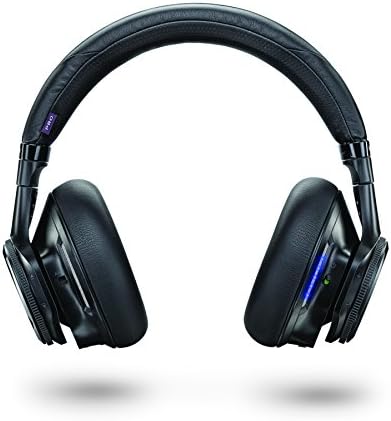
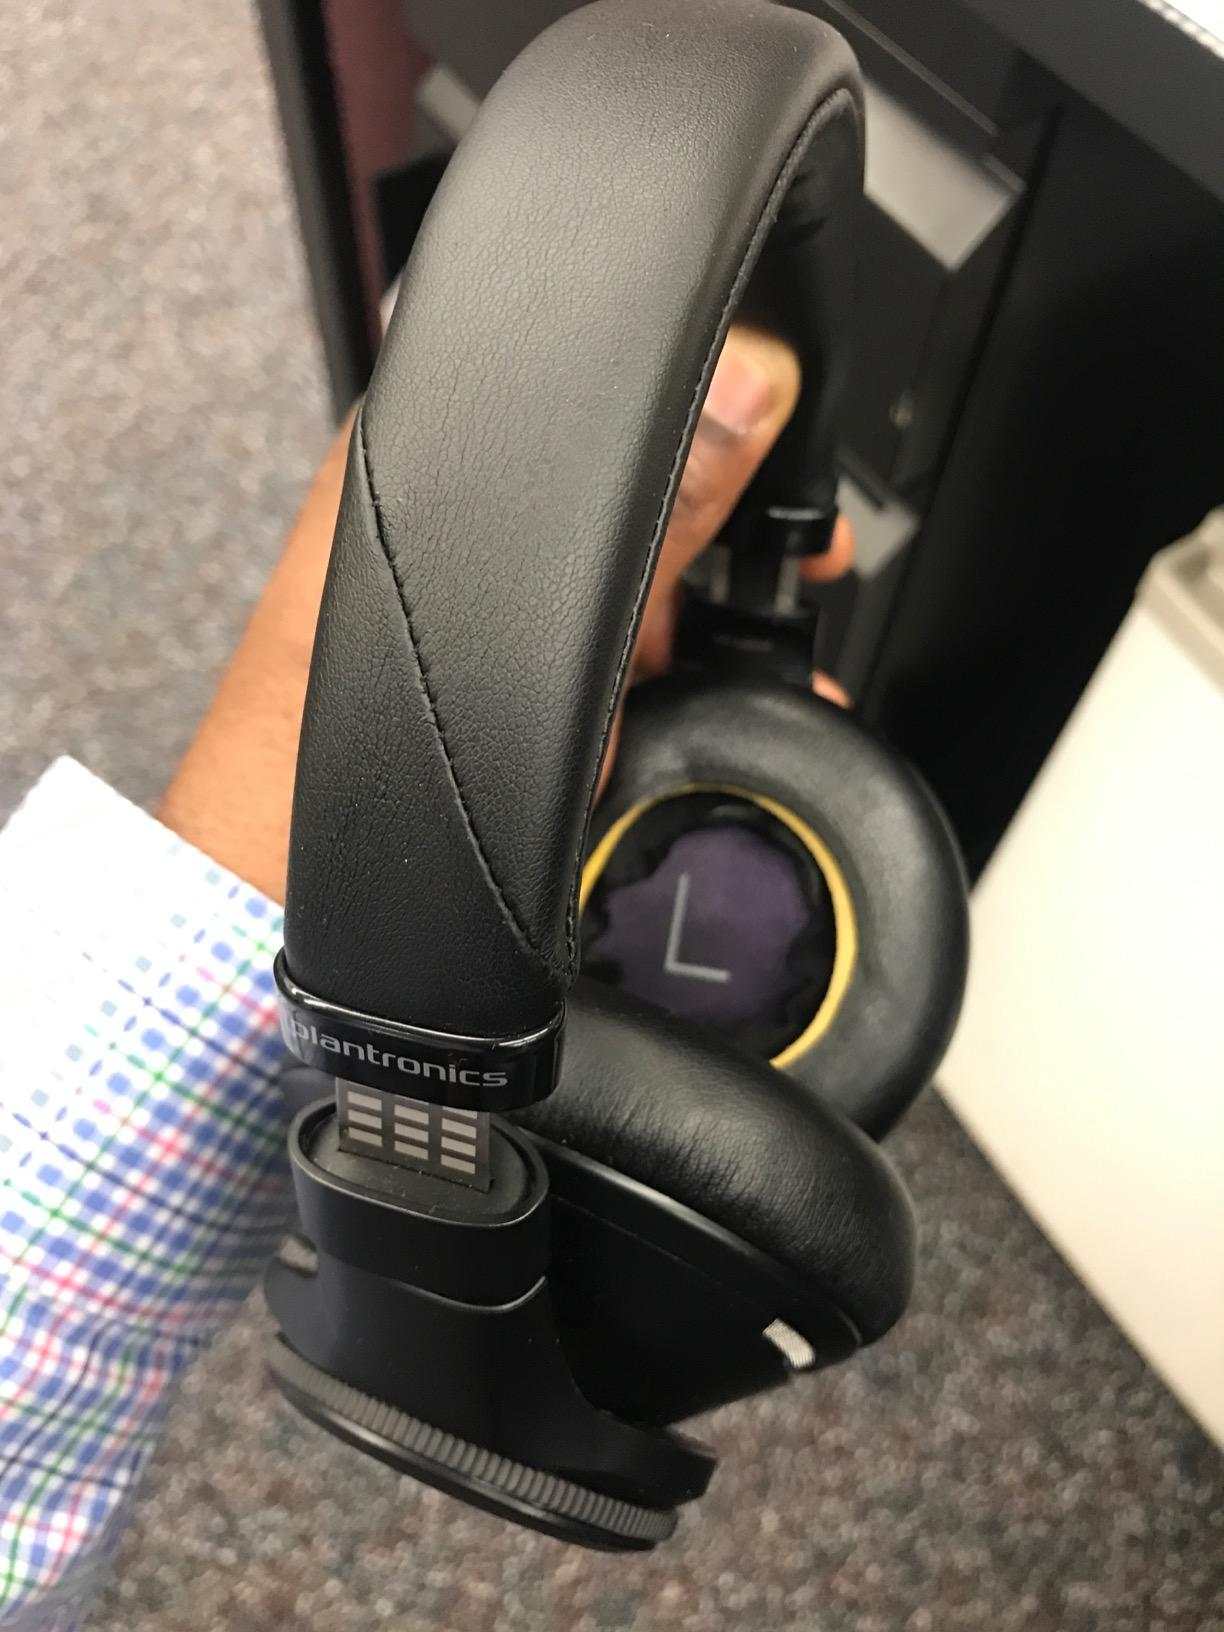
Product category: headphones
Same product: yes